Let's Scare Jessica to Death

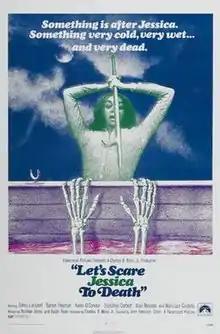
Theatrical release poster

Let's Scare Jessica to Death is a 1971 American psychological horror film co-written and directed by John Hancock in his directorial debut, and starring Zohra Lampert, Barton Heyman, Kevin O'Connor, Gretchen Corbett, and Mariclare Costello. The film depicts the nightmarish experiences of a psychologically fragile woman who comes to believe that another strange, mysterious young woman she has let into her home may actually be a vampire.